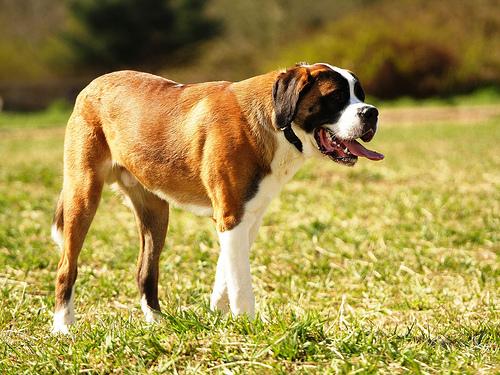
Breed: saint bernard